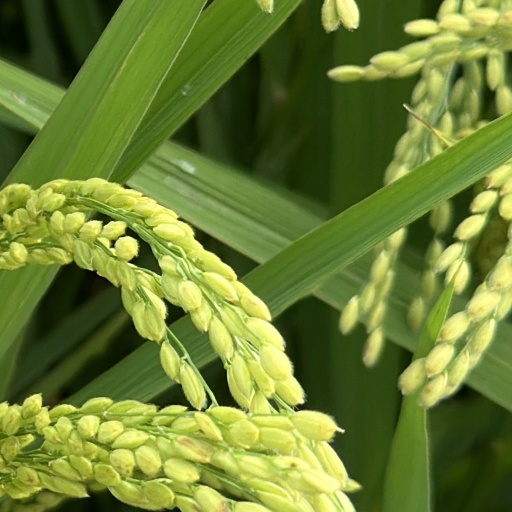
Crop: rice